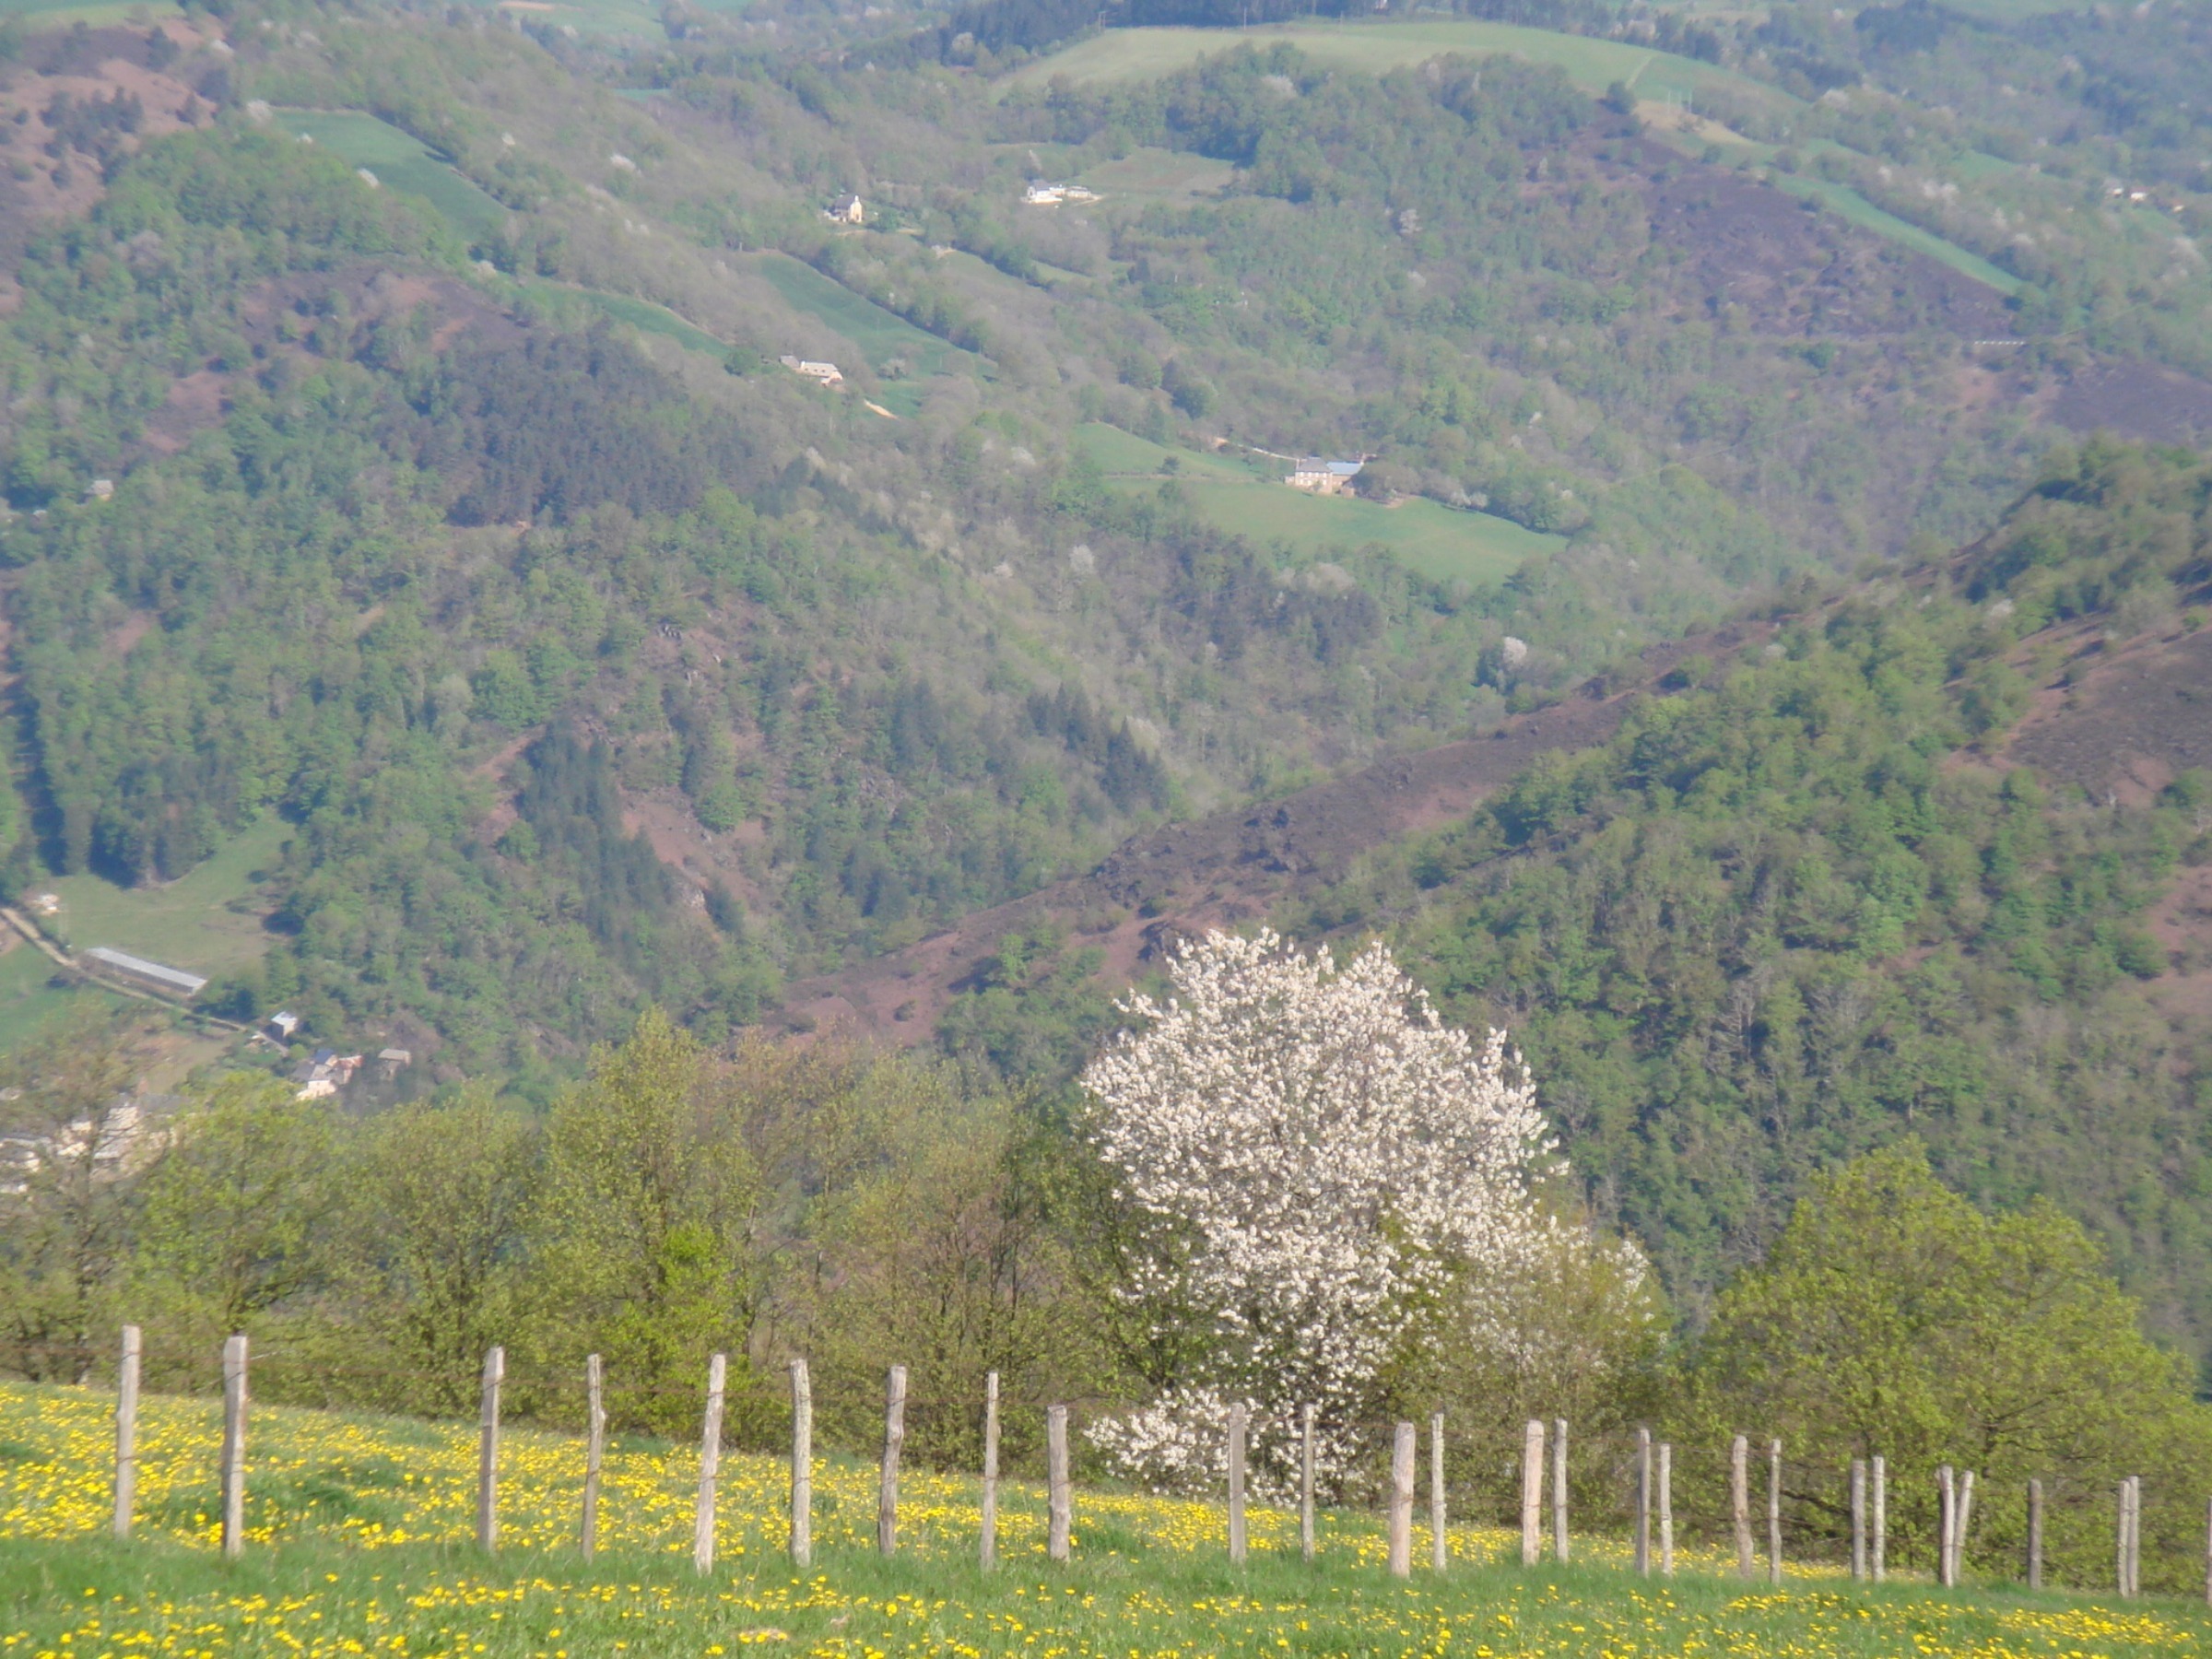
tree, mountain, field, meadow, hill, flower, valley, mountain range, village, france, pasture, agriculture, highland, ridge, plantation, plateau, ecosystem, cantal, rural area, mountain pass, mountainous landforms, valle of the lot